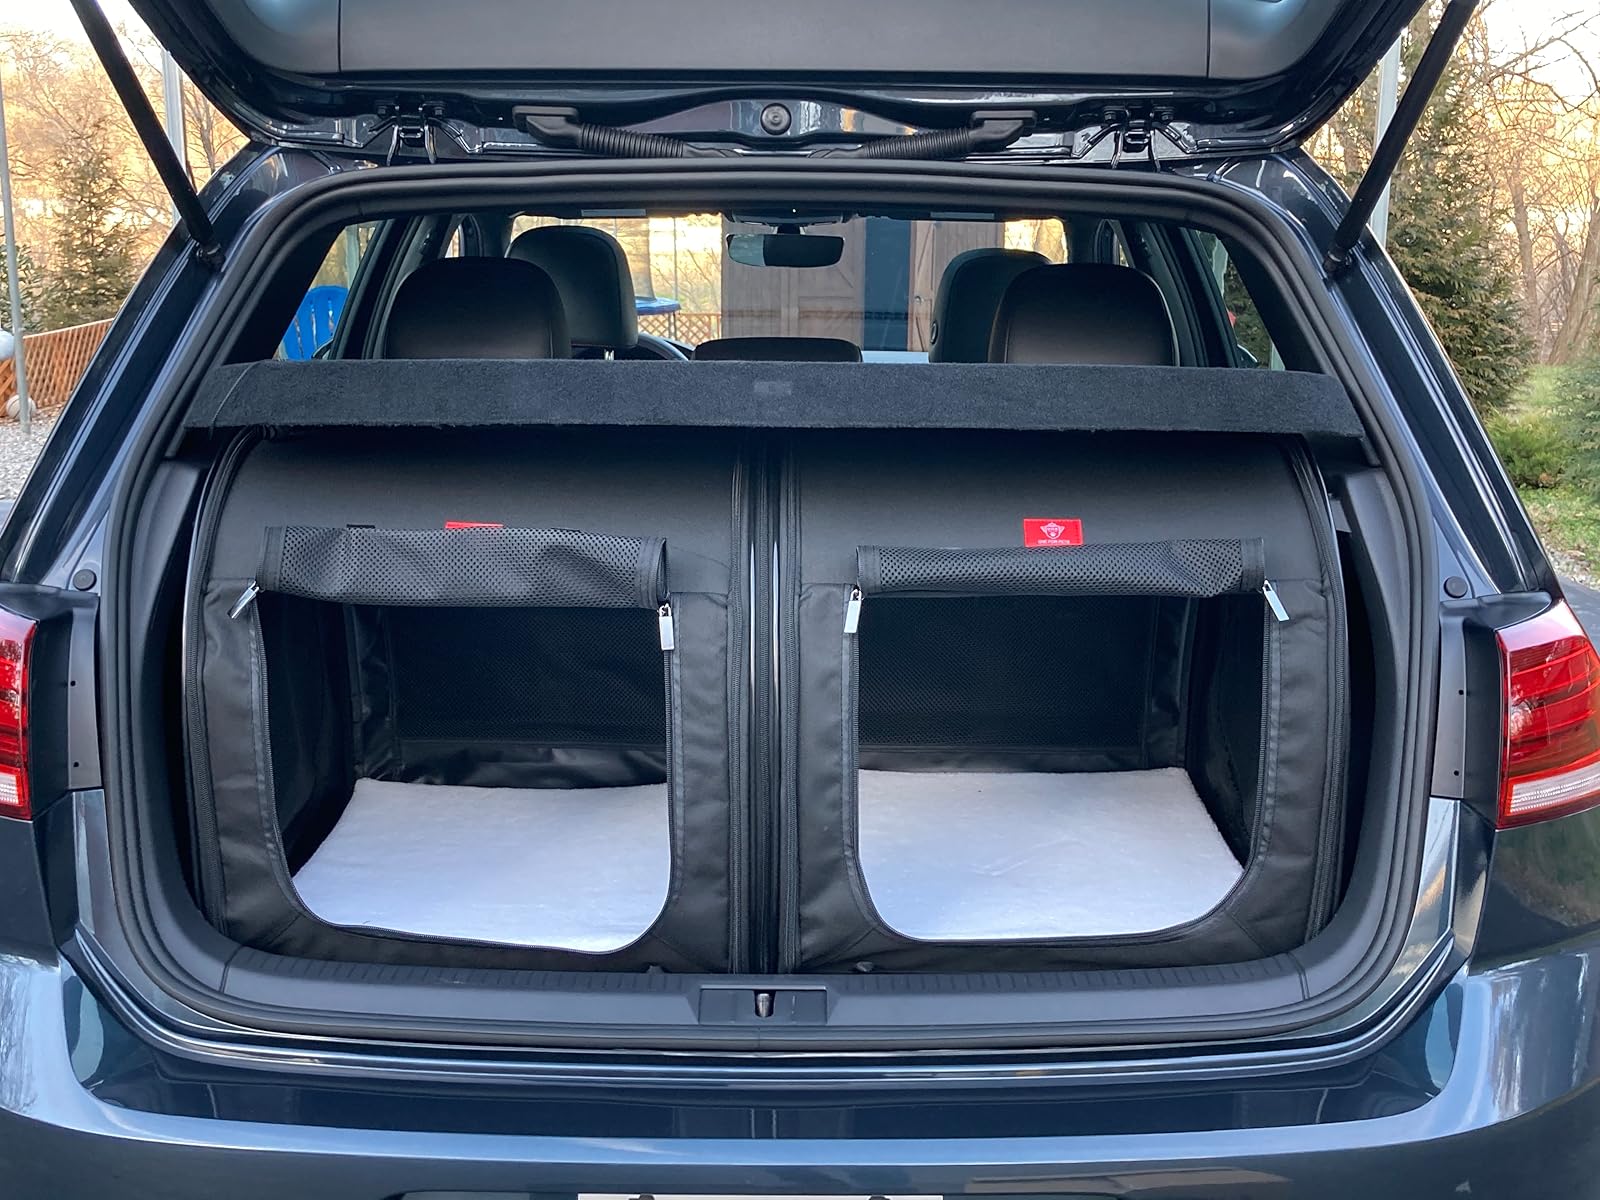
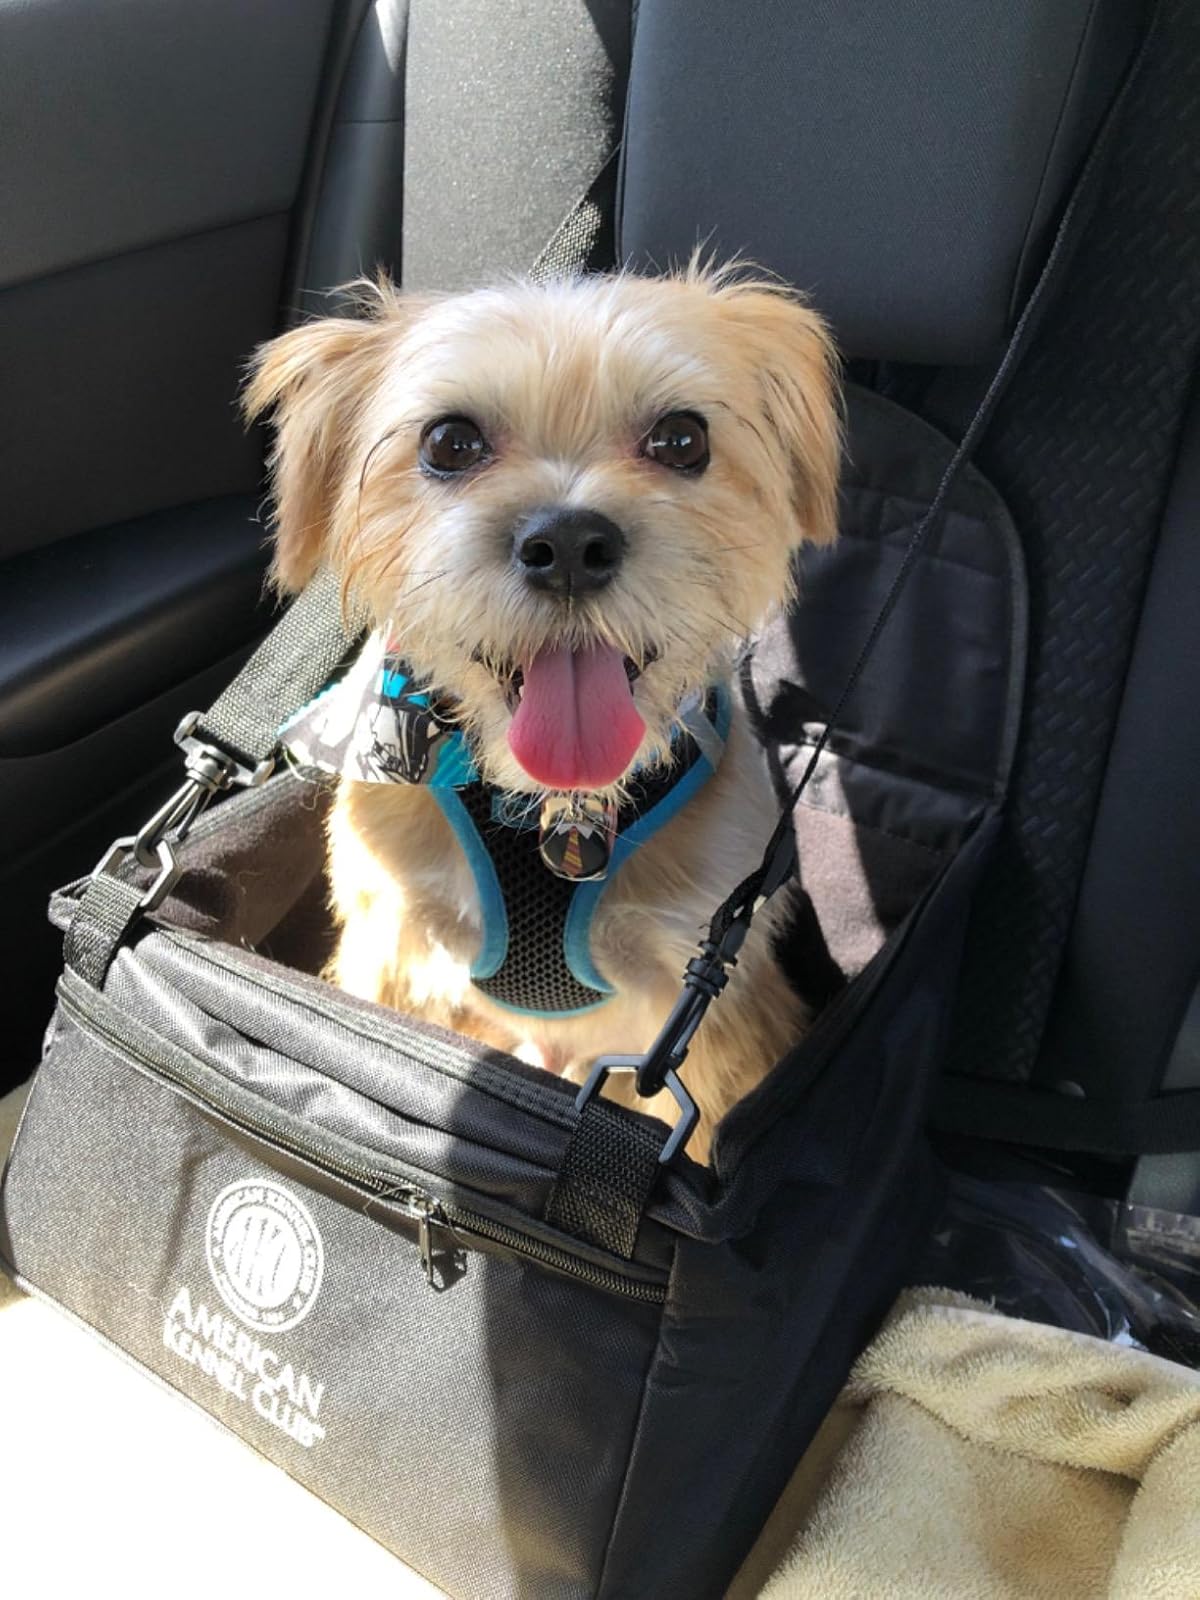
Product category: items_kennel
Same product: no